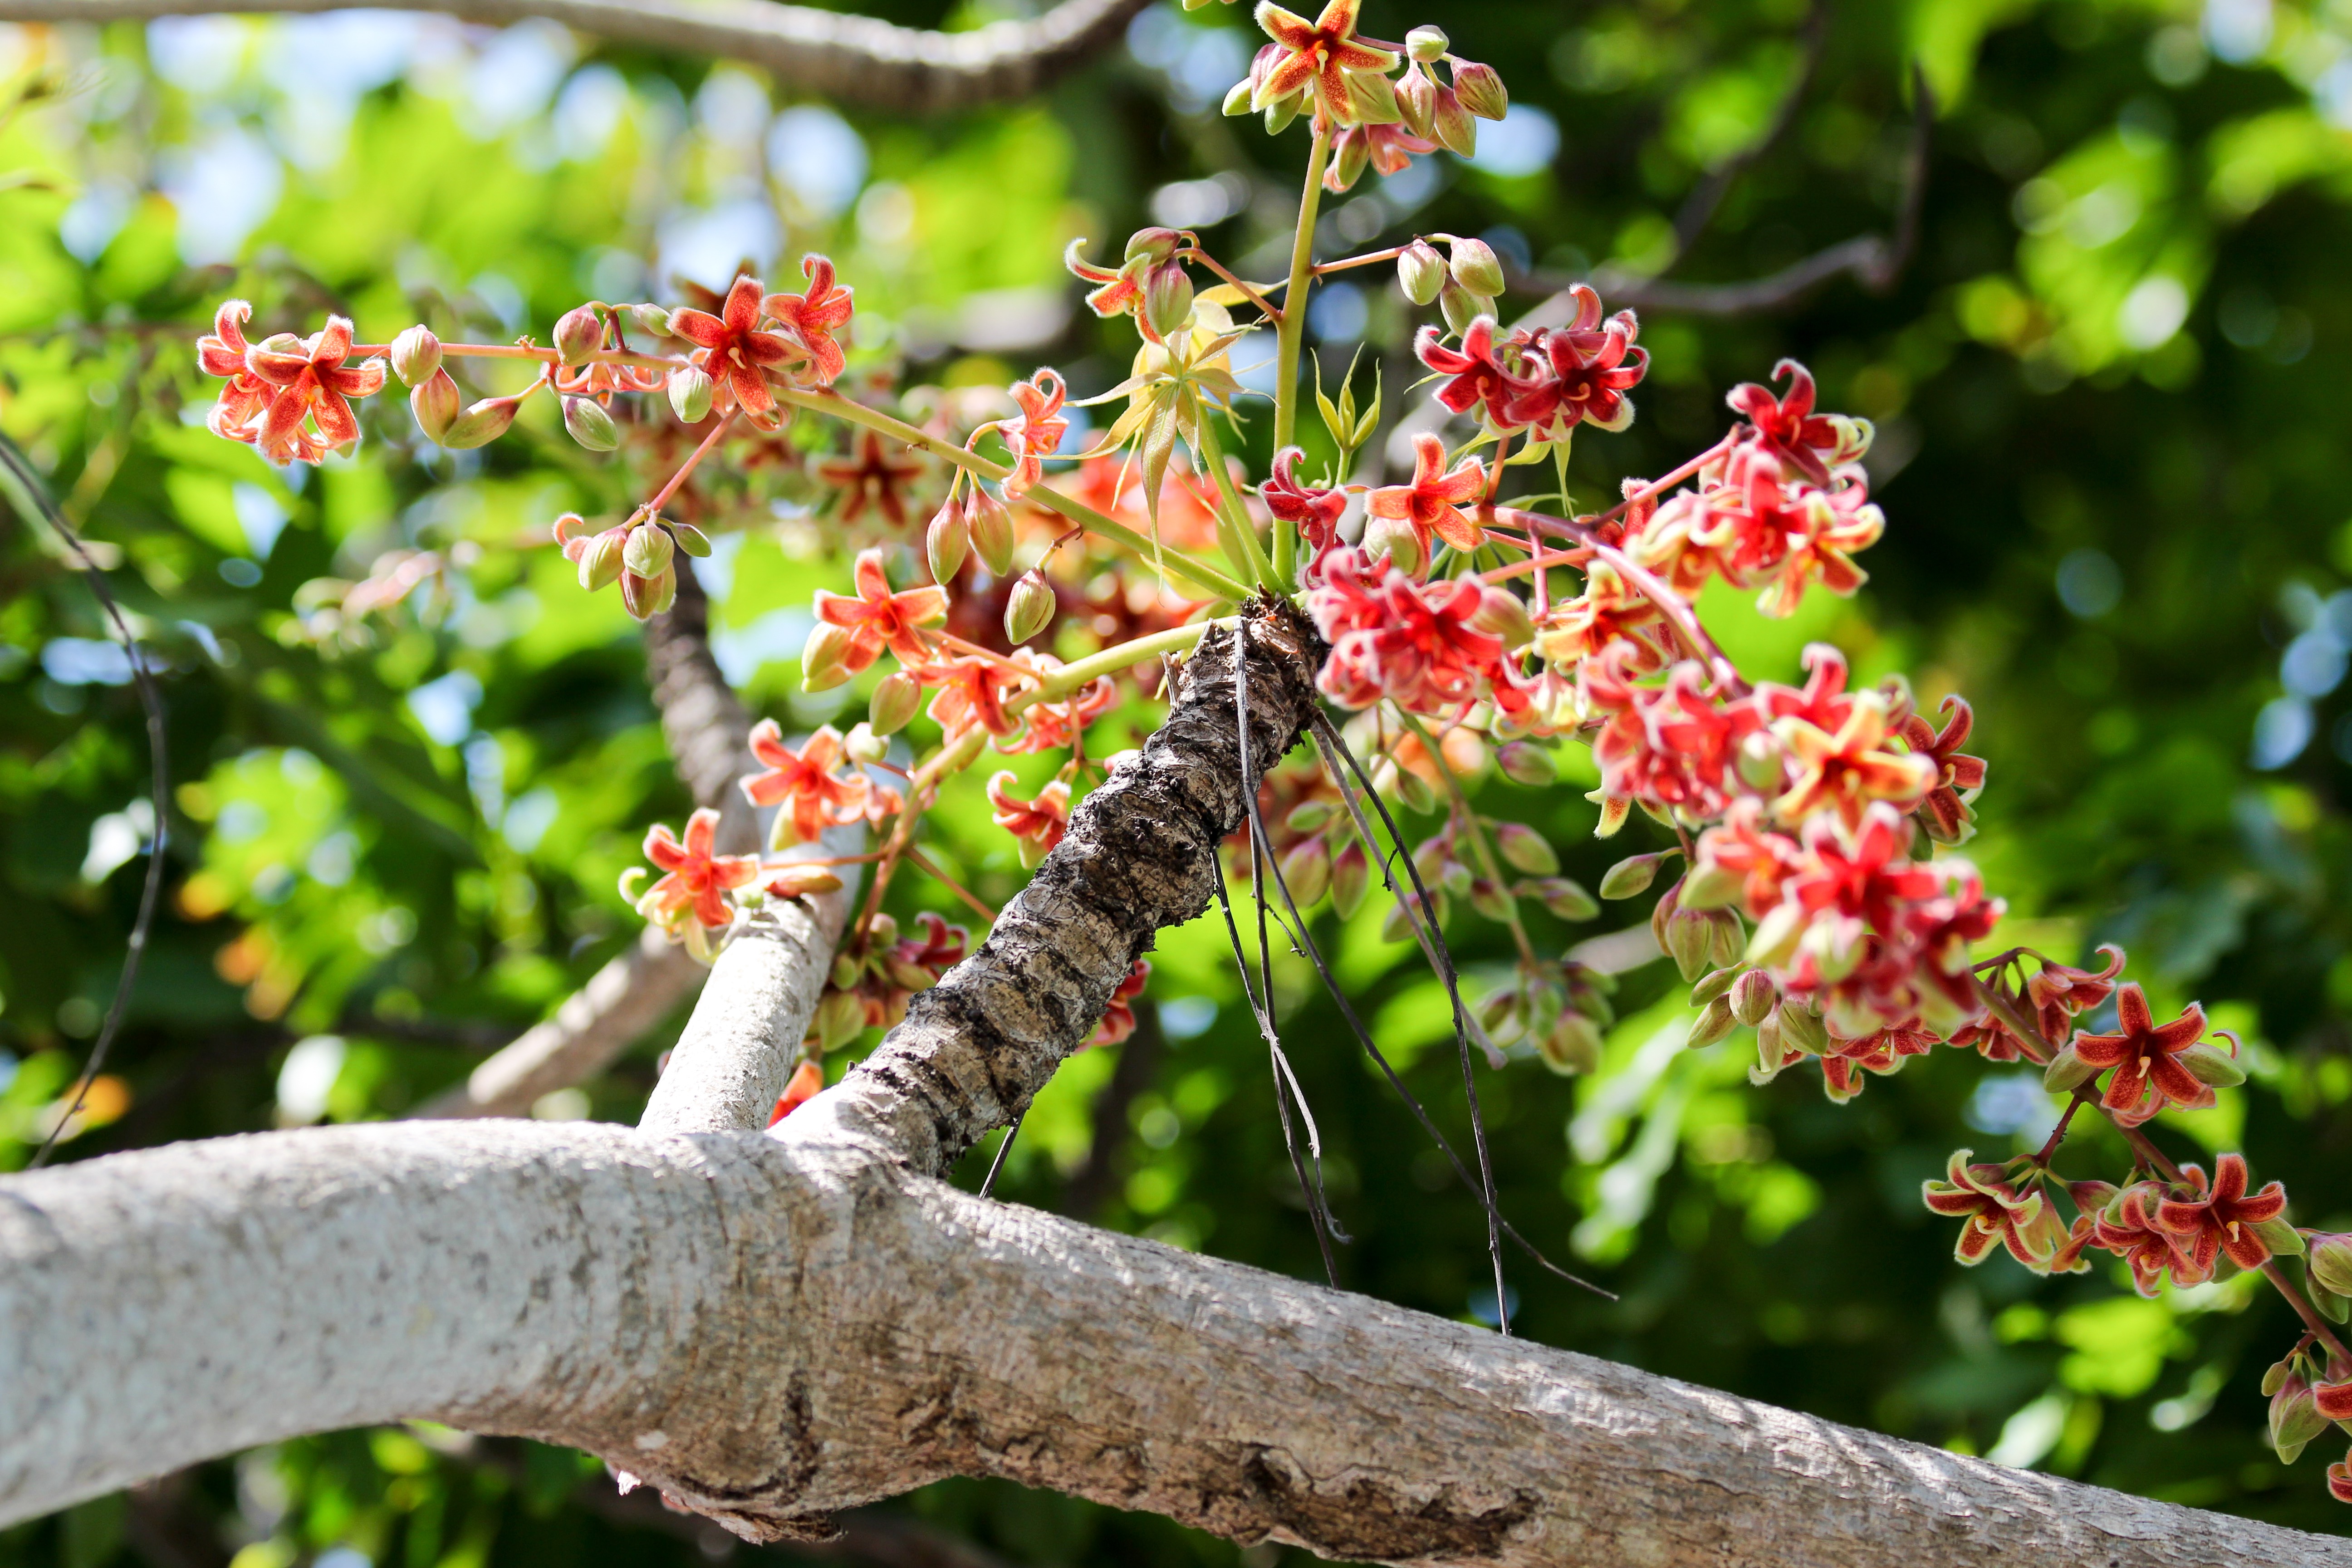
tree, branch, blossom, plant, fruit, leaf, flower, food, produce, evergreen, botany, flora, shrub, flowering plant, woody plant, land plant